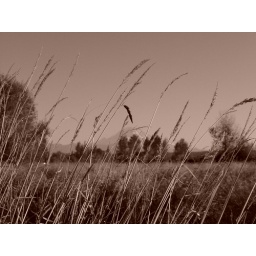
I did a black and white of the grass with Mt. Rainier in the background